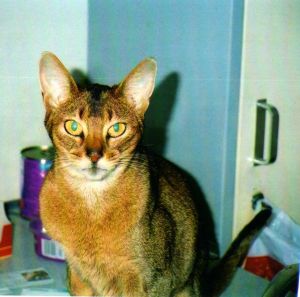
Animal: cat
Breed: abyssinian